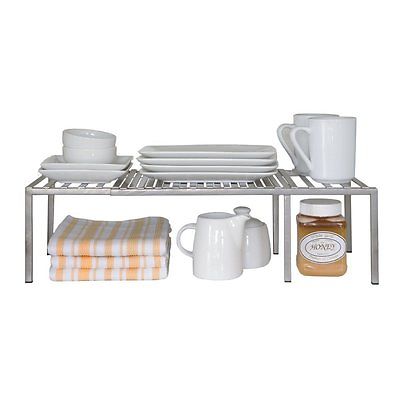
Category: cabinet